Tirana International Airport Nënë Tereza

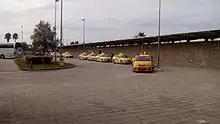
Taxi rank at the airport

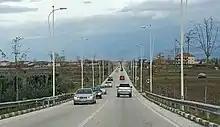
SH60 linking Tirana Airport with SH2 Tirana-Durrës Highway

Since 2024, the airport is linked with highway A1 away to SH2 Durrës–Tirana access road. Taxis and car rental facilities are available at the airport. The journey from Tirana to the airport takes 20–25 minutes.